Finger knitting

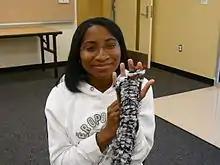
Scarf finger knitted

Finger knitting is a form of knitting where a knitted cord is created using only hands and fingers, instead of knitting needles or other traditional tools.